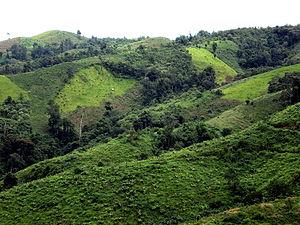
La déforestation en Chine est l'ensemble des processus qui conduisent à la disparition de la forêt dans ce pays. La situation est particulièrement préoccupante dans différentes régions de la République populaire de Chine.
Les riz pérennes, ou riz vivaces, sont des variétés de riz à longue durée de vie qui sont capables de repousser saison après saison sans qu'il soit nécessaire de les resemer. Ces variétés sont mises au point par des phytogénéticiens dans différentes institutions. Bien qu'elles soient génétiquement distinctes et adaptées à différents climats et systèmes de culture, leur durée de vie est tellement différente de celle des autres types de riz qu'on les appelle collectivement « riz pérenne ». Le riz pérenne, comme beaucoup d'autres plantes vivaces, peut se propager par des tiges horizontales courant en dessous ou juste au-dessus de la surface du sol, mais aussi se reproduire sexuellement en produisant des fleurs, du pollen et des graines. Comme pour toute autre culture céréalière, ce sont les graines qui sont récoltées pour la consommation humaine ou animale.
La Sittelle géante est une espèce d'oiseaux de la famille des Sittidae. C'est la plus grande des sittelles, mesurant 19,5 cm de longueur. Les parties supérieures sont gris bleuâtre, avec l'avant — de la calotte au haut du dos — gris clair, contrastant avec le reste du dos plus sombre. L'oiseau a deux traits sourciliers noirs très épais, et les parties inférieures gris clair, avec les joues et la gorge blanchâtres, et le ventre plus ou moins lavé de chamois et de cannelle, selon le sexe de l'individu. La Sittelle géante a un long bec, et une queue longue pour une sittelle. La femelle se distingue du mâle par ses traits oculaires plus ternes et ses parties supérieures offrant moins de contraste entre calotte et nuque et le bas du dos. Les cris sont puissants et constitués de répétitions de motifs simples. L'espèce glane sa nourriture sur les troncs et les branches d'arbres, notamment de pins, et se nourrit d'insectes et de baies. Elle niche vers le mois de mars, dans le trou d'un arbre et sans en maçonner l'entrée, et la nichée compte environ trois jeunes.
L'environnement en Chine est l'environnement de la Chine, à savoir l'ensemble des composants naturels du pays, et l'ensemble des phénomènes et interactions qui s'y déploient. C'est une source très sérieuse de préoccupation depuis que la République populaire de Chine s'est lancée dans un développement sur le modèle occidental. Depuis les années 1980, la Chine a en effet privilégié un modèle de développement qui donne la priorité à la croissance économique tirée par les exportations, similaire à celui de nombreux autres pays émergents d'Asie de l'Est. La Chine a de ce fait de piètres performances sur le plan environnemental : elle se classe en effet en 2012 au 116ᵉ rang mondial de l'Environment Performance Index de l'Université de Yale. La Chine est le 1ᵉʳ émetteur de gaz à effet de serre sur Terre, devant les États-Unis, et 75 % de la production de bois mondiale est importée en Chine.